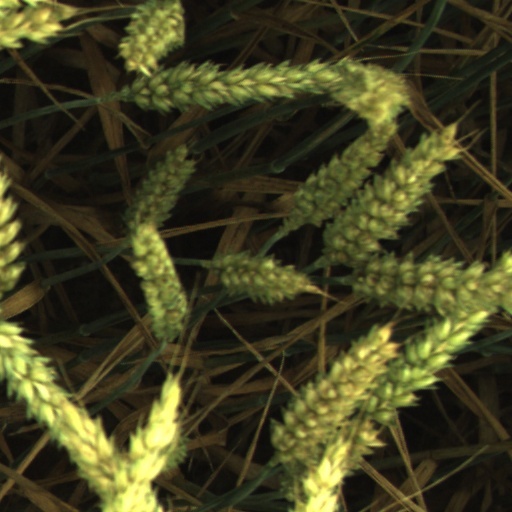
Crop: wheat